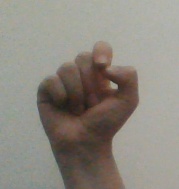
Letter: fa